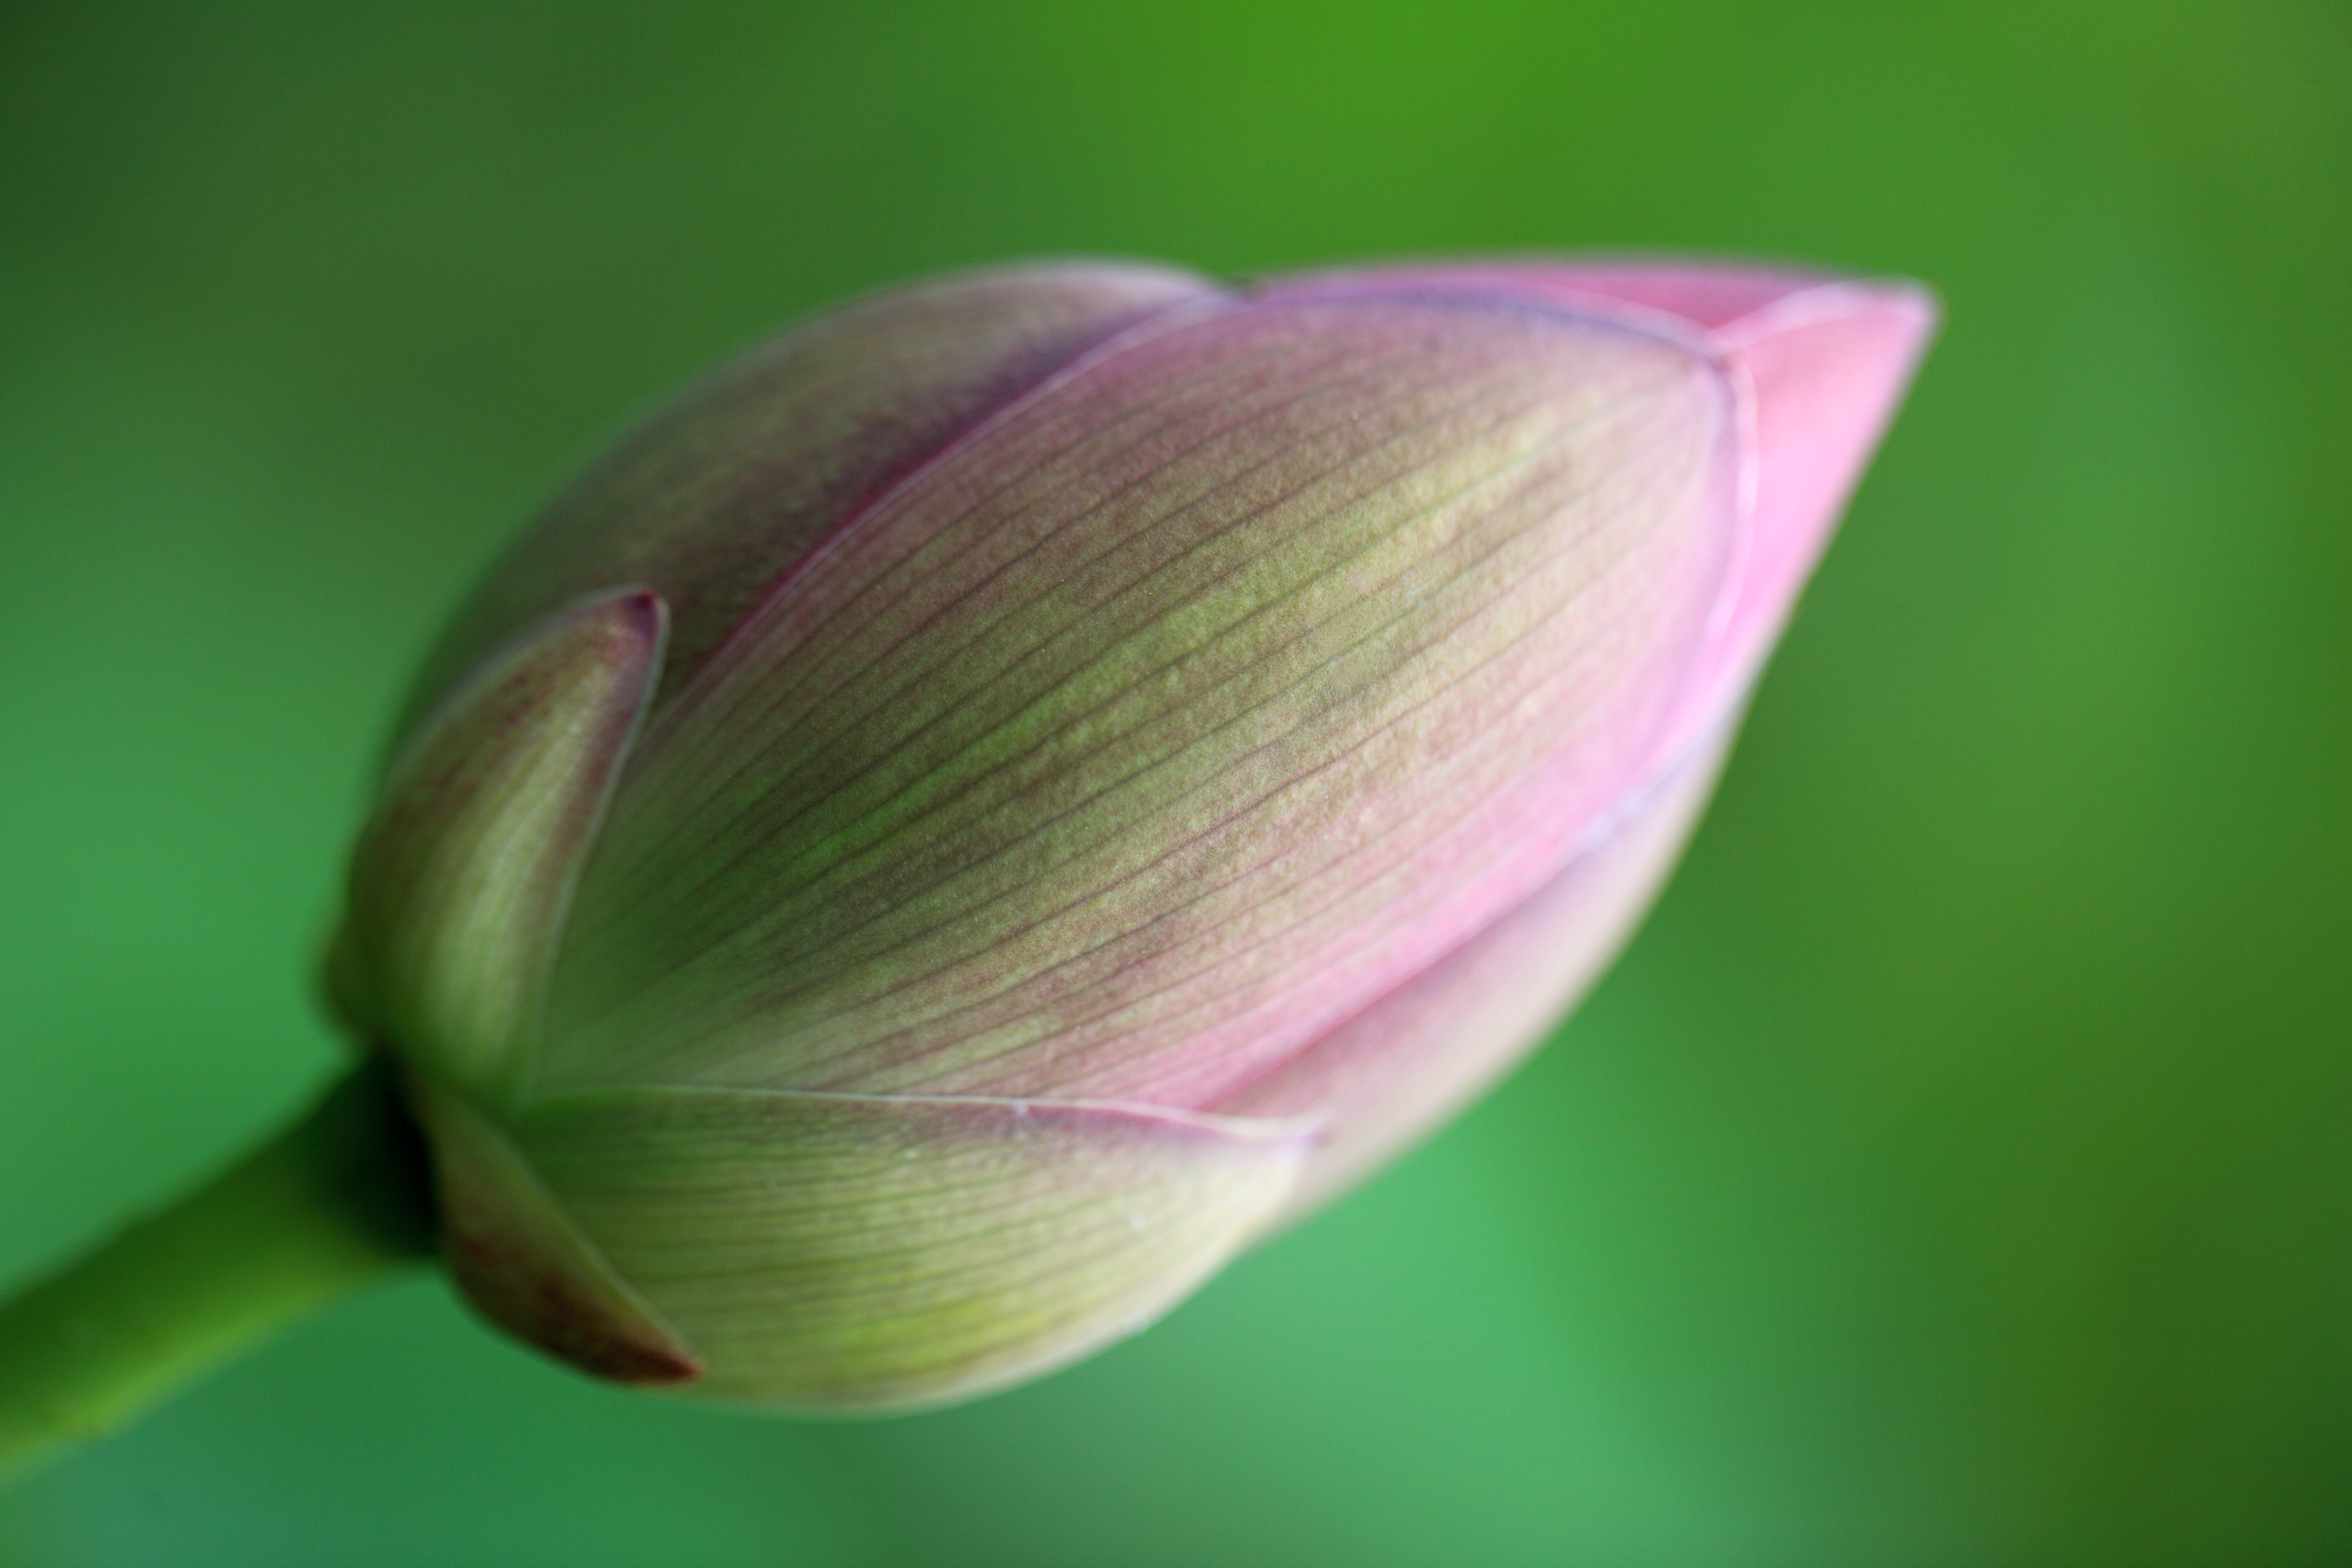
plant, photography, leaf, flower, petal, tulip, green, high, botany, pink, sacred lotus, aquatic plant, flora, close up, lotus, 5d, hires, bud, markii, hi, res, resolution, macro photography, flowering plant, plant stem, land plant, lotus family